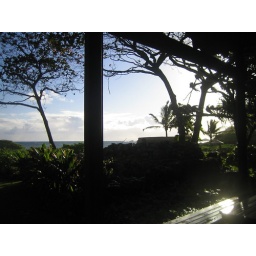
beach by Hana house